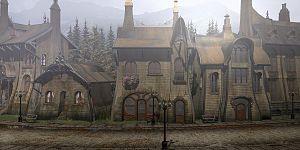
Capture d'écran du jeu vidéo Syberia (2002), développé et édité par Microïds. Vue de la rue principale de Valadilène, village français fictif situé dans les Alpes, premier endroit exploré par l'héroïne Kate Walker au début du jeu.
Syberia est un jeu vidéo d'aventure en pointer-et-cliquer belgo-canadien réalisé par Benoît Sokal. Développé et édité par Microïds, il est sorti en 2002 sur PC, puis a été porté sur PlayStation 2 et Xbox en 2003, sur Nintendo DS en 2008 et sur Nintendo Switch en 2017. L'héroïne du jeu, Kate Walker, est une avocate américaine chargée de conclure le rachat de l'usine d'automates familiale des Voralberg dans le petit village alpin de Valadilène. Mais la révélation de l'existence d'un héritier potentiel, Hans Voralberg, qui a disparu en Europe de l'Est, contraint Kate à se lancer dans un voyage qui l'emmène toujours plus loin sur les traces de Hans et de ses automates de génie, à travers des lieux de plus en plus étranges. Syberia est un succès critique et commercial. Le jeu donne lieu à deux suites, Syberia II en 2004 et Syberia III en 2017.